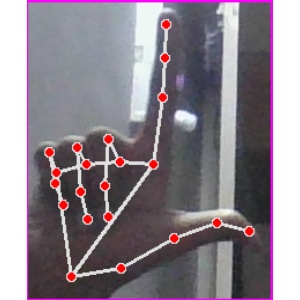
अक्षर: ल